Motumānawa / Pollen Island

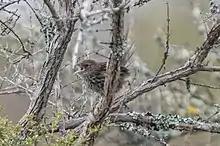
A New Zealand fernbird seen on Motumānawa / Pollen Island

The island was given its English name from Daniel Pollen, who bought it in 1855. He later became Premier of New Zealand. Pollen used the shellbanks of the island to produce lime for the brick and concrete industries. In 1918, the Avondale Road Board purchased the island, in order to harvest the shells to be used for construction projects, such as layering on footpaths.